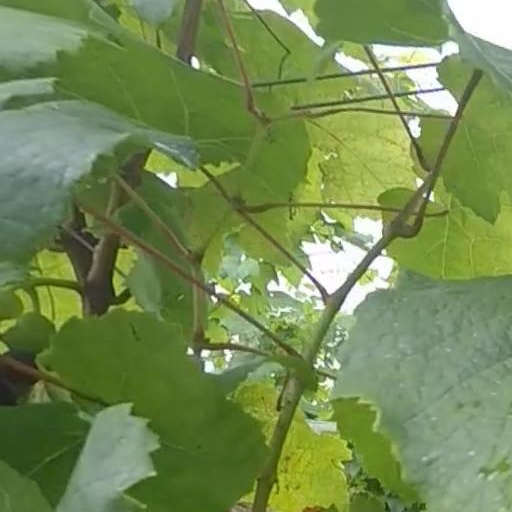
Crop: grape